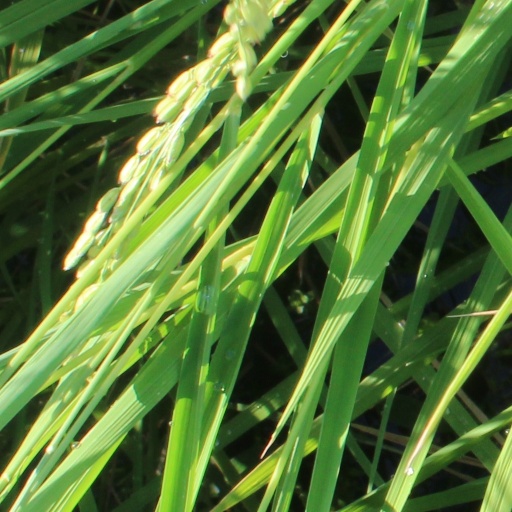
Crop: rice